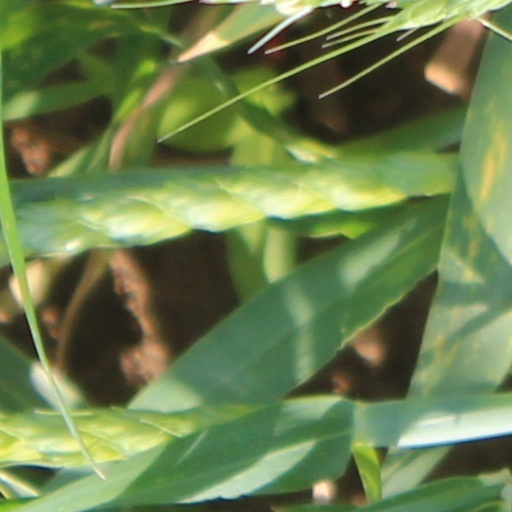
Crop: wheat